Rainey House (Franklin, Tennessee)

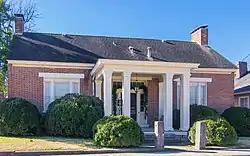
Rainey House

The Rainey House is a one-and-a-half-story brick home in Franklin, Tennessee that dates from 1839. It was built in the original 15 blocks of the city of Franklin and was standing during the American Civil War Battle of Franklin. Like many structures